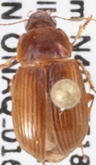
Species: Amara quenseli
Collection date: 2018-07-03
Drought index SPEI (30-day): -1.442
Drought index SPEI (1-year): -1.01
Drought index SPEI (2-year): -0.88